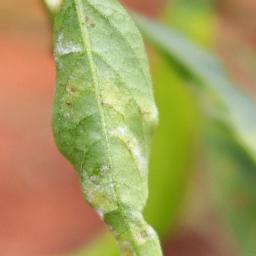
Label: powdery mildew